2008 LifeLock 400

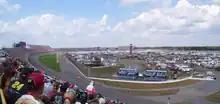
View of Michigan International Speedway; circa 2008

Eleven cars set times before rain set in and cancelled qualifying, so the field was set by the rule book with points leader Kyle Busch on pole, Jeff Burton second and Dale Earnhardt Jr. third. Jason Leffler (#70) and Tony Raines (#34) did not start because qualifying was cancelled due to rain. Kenny Wallace and the #87 car, and the #08 car, without a driver, were both withdrawn earlier in the week.